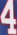
Number: 4